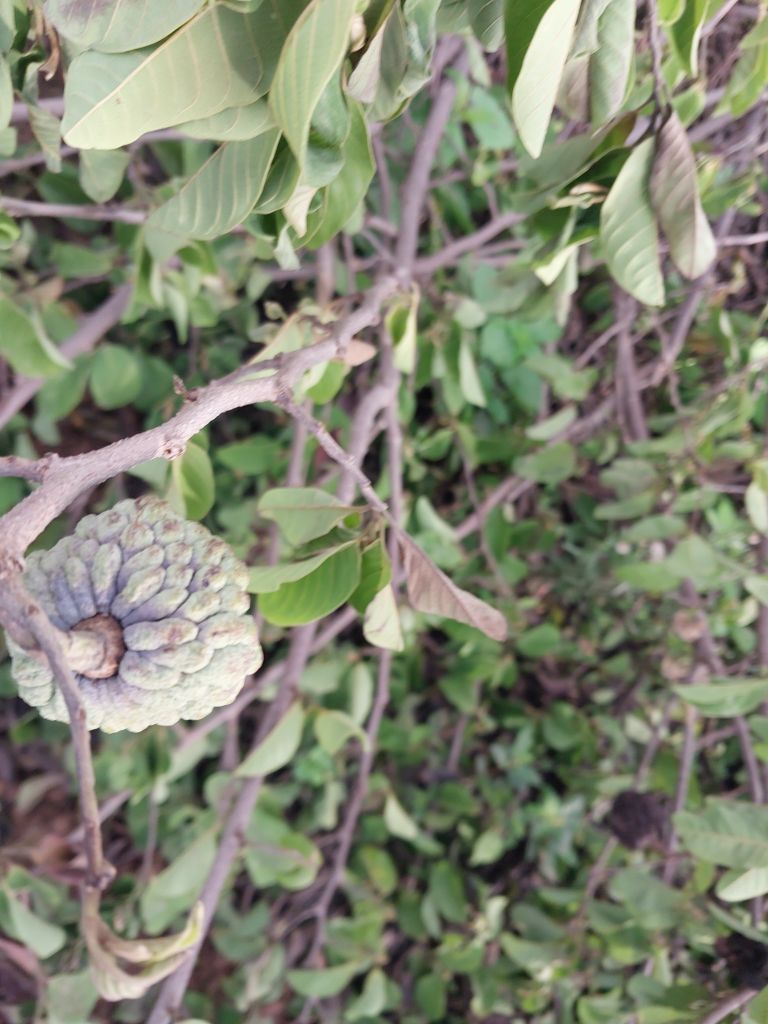
Disease label: Blank Canker